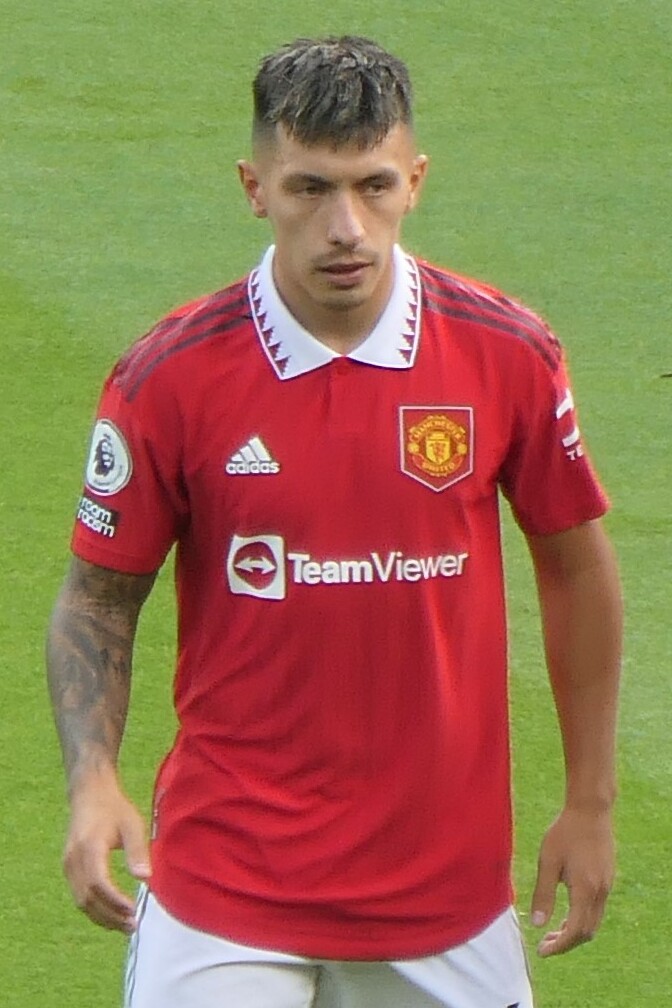
ลิซันโดร มาร์ติเนซ

|name= ลิซันโดร มาร์ติเนซ
| image = Lisandro Martinez 2022.jpg
|caption= มาร์ติเนซกับสโมสรฟุตบอลแมนเชสเตอร์ยูไนเต็ด|แมนเชสเตอร์ยูไนเต็ดในปี 2022
| full_name = ลิซันโดร มาร์ติเนซ
|birth_place= กัวเลกวย (รัฐเอนเตรริโอส)|กัวเลกวย, อาร์เจนตินา
|position= กองหลัง#เซ็นเตอร์แบ็ก|เซ็นเตอร์แบ็ก
|currentclub= สโมสรฟุตบอลแมนเชสเตอร์ยูไนเต็ด|แมนเชสเตอร์ยูไนเต็ด
|clubnumber= 6
|youthyears1= 2002–2006
|youthclubs1= กลุบอูร์กิซา
|youthyears2= 2006–2014
|youthclubs2= กลุบลิเบร์ตัด
|youthyears3= 2014–2017
|youthclubs3= หลุยอัตเลติโกโนเวล|ญุลส์โอลบอยส์
|years1= 2017–2018
|clubs1= หลุยอัตเลติโกโนเวล|ญุลส์โอลบอยส์
|caps1= 1
|goals1= 0
|years2= 2017–2018
|clubs2= → เดเฟนซาอิฆุสติเซีย (ยืม)
|caps2= 21
|goals2= 1
|years3= 2018–2019
|clubs3= เดเฟนซาอิฆุสติเซีย
|caps3= 25
|goals3= 2
|years4= 2019–2022
|clubs4= อาเอฟเซ อายักซ์|อายักซ์
| caps4 = 74
| goals4 = 6
| years5 = 2022–
| clubs5 = สโมสรฟุตบอลแมนเชสเตอร์ยูไนเต็ด|แมนเชสเตอร์ยูไนเต็ด
| caps5 = 38
| goals5 = 1
|nationalyears1=2017
|nationalteam1=ฟุตบอลทีมชาติอาร์เจนตินารุ่นอายุไม่เกิน 20 ปี|อาร์เจนตินา U20
|nationalcaps1 = 4
|nationalgoals1 = 0
|nationalyears2=2019
|nationalteam2=ฟุตบอลทีมชาติอาร์เจนตินารุ่นอายุไม่เกิน 23 ปี|อาร์เจนตินา U23
|nationalcaps2=1
|nationalgoals2=0
|nationalyears3=2019–
|nationalteam3=ฟุตบอลทีมชาติอาร์เจนตินา|อาร์เจนตินา
|nationalcaps3=23
|nationalgoals3=1
Medal|Country|
ลิซานโดร มาร์ติเนซ (; เกิด 18 มกราคม ค.ศ. 1998) เป็นนักฟุตบอลชาวอาร์เจนตินา ปัจจุบันเล่นในตำแหน่งกองหลัง#เซ็นเตอร์แบ็ก|เซ็นเตอร์แบ็กให้แก่สโมสรฟุตบอลแมนเชสเตอร์ยูไนเต็ด|แมนเชสเตอร์ยูไนเต็ด สโมสรในอังกฤษ และฟุตบอลทีมชาติอาร์เจนตินา|ทีมชาติอาร์เจนตินา
== เกียรติประวัติ ==
=== สโมสร ===
อาเอฟเซ อายักซ์
*เอเรอดีวีซี: 2020–21, 2021–22
*KNVB Cup: 2020–21 KNVB Cup|2020–21
*Johan Cruyff Shield: 2019 Johan Cruyff Shield|2019
แมนเชสเตอร์ยูไนเต็ด
*เอฟเอคัพ: เอฟเอคัพ ฤดูกาล 2023–24|2023–24, รองชนะเลิศ: เอฟเอคัพ ฤดูกาล 2022–23
* อีเอฟแอลคัพ: อีเอฟแอลคัพ ฤดูกาล 2022–23|2022–23
ทีมชาติอาร์เจนตินา
*ฟุตบอลโลก: ฟุตบอลโลก 2022|2022
*โกปาอาเมริกา: โกปาอาเมริกา 2021|2021, โกปาอาเมริกา 2024|2024
*คอนเมบอล-ยูฟ่า คัพ ออฟ แชมเปียนส์: ฟินาลิสซิมา 2022|2022
== อ้างอิง ==
หมวดหมู่:นักฟุตบอลชาวอาร์เจนตินา
หมวดหมู่:นักฟุตบอลทีมชาติอาร์เจนตินา
หมวดหมู่:กองหลังฟุตบอล
หมวดหมู่:ผู้เล่นอาเอฟเซ อายักซ์
หมวดหมู่:ผู้เล่นสโมสรฟุตบอลแมนเชสเตอร์ยูไนเต็ด
หมวดหมู่:ผู้เล่นในเอเรอดีวีซี
หมวดหมู่:ผู้เล่นในพรีเมียร์ลีก
หมวดหมู่:ผู้เล่นในโกปาอาเมริกา 2021
หมวดหมู่:ผู้เล่นในโกปาอาเมริกา 2024
หมวดหมู่:ผู้เล่นในฟุตบอลโลก 2022
หมวดหมู่:ผู้เล่นในชุดชนะเลิศโกปาอาเมริกา
หมวดหมู่:ผู้เล่นในชุดชนะเลิศฟุตบอลโลก